University of Burdwan

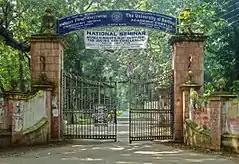

In its nascent stage, the university commenced operations with a focus on the humanities. A year later, the science faculties were introduced, aligning with the university’s original vision of fostering a bias towards science and technology to meet the industrial demands of the time. This vision was further realised with the establishment of the Burdwan Medical College and the Regional Engineering College in Durgapur. Presently, the university boasts around 22 postgraduate departments across various disciplines. Notably, the University Institute of Technology (UIT), recently established under the university's direct control, has received approval from the All India Council for Technical Education (AICTE), after the establishment of National Institute of Technology, Durgapur replacing the REC Durgapur.